Abdullah Yusuf Ali

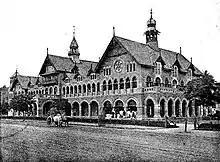
Ali studied at Wilson College in Bombay, shown here in 1893

Ali was born in Bombay, British India, the son of Yusuf Ali Allahbuksh (died 1891), also known as Khan Bahadur Yusuf Ali. On his retirement, he gained the title Khan Bahadur for public service. As a child, Abdullah Yusuf Ali attended the Anjuman Himayat-ul-Islam school and later studied at the missionary school Wilson College, both in Bombay. He also received a religious education and eventually could recite the entire Qur'an from memory. He spoke both Arabic and English fluently. He concentrated his efforts on the Qur'an and studied the Qur'anic commentaries beginning with those written in the early days of Islamic history. Ali took a first class Bachelor of Arts degree in English Literature at the University of Bombay in January 1891 aged 19 and was awarded a Presidency of Bombay Scholarship to study at the University of Cambridge in England.